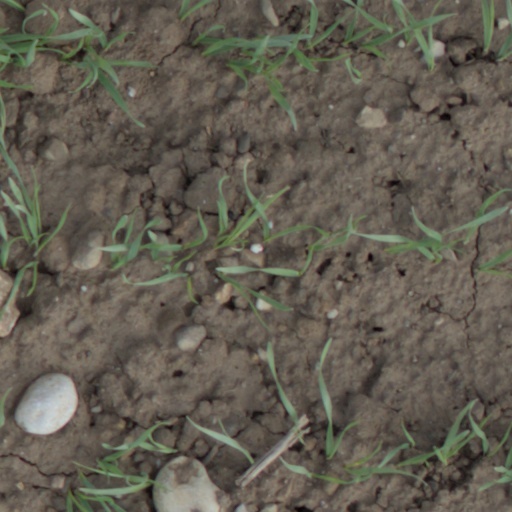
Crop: wheat